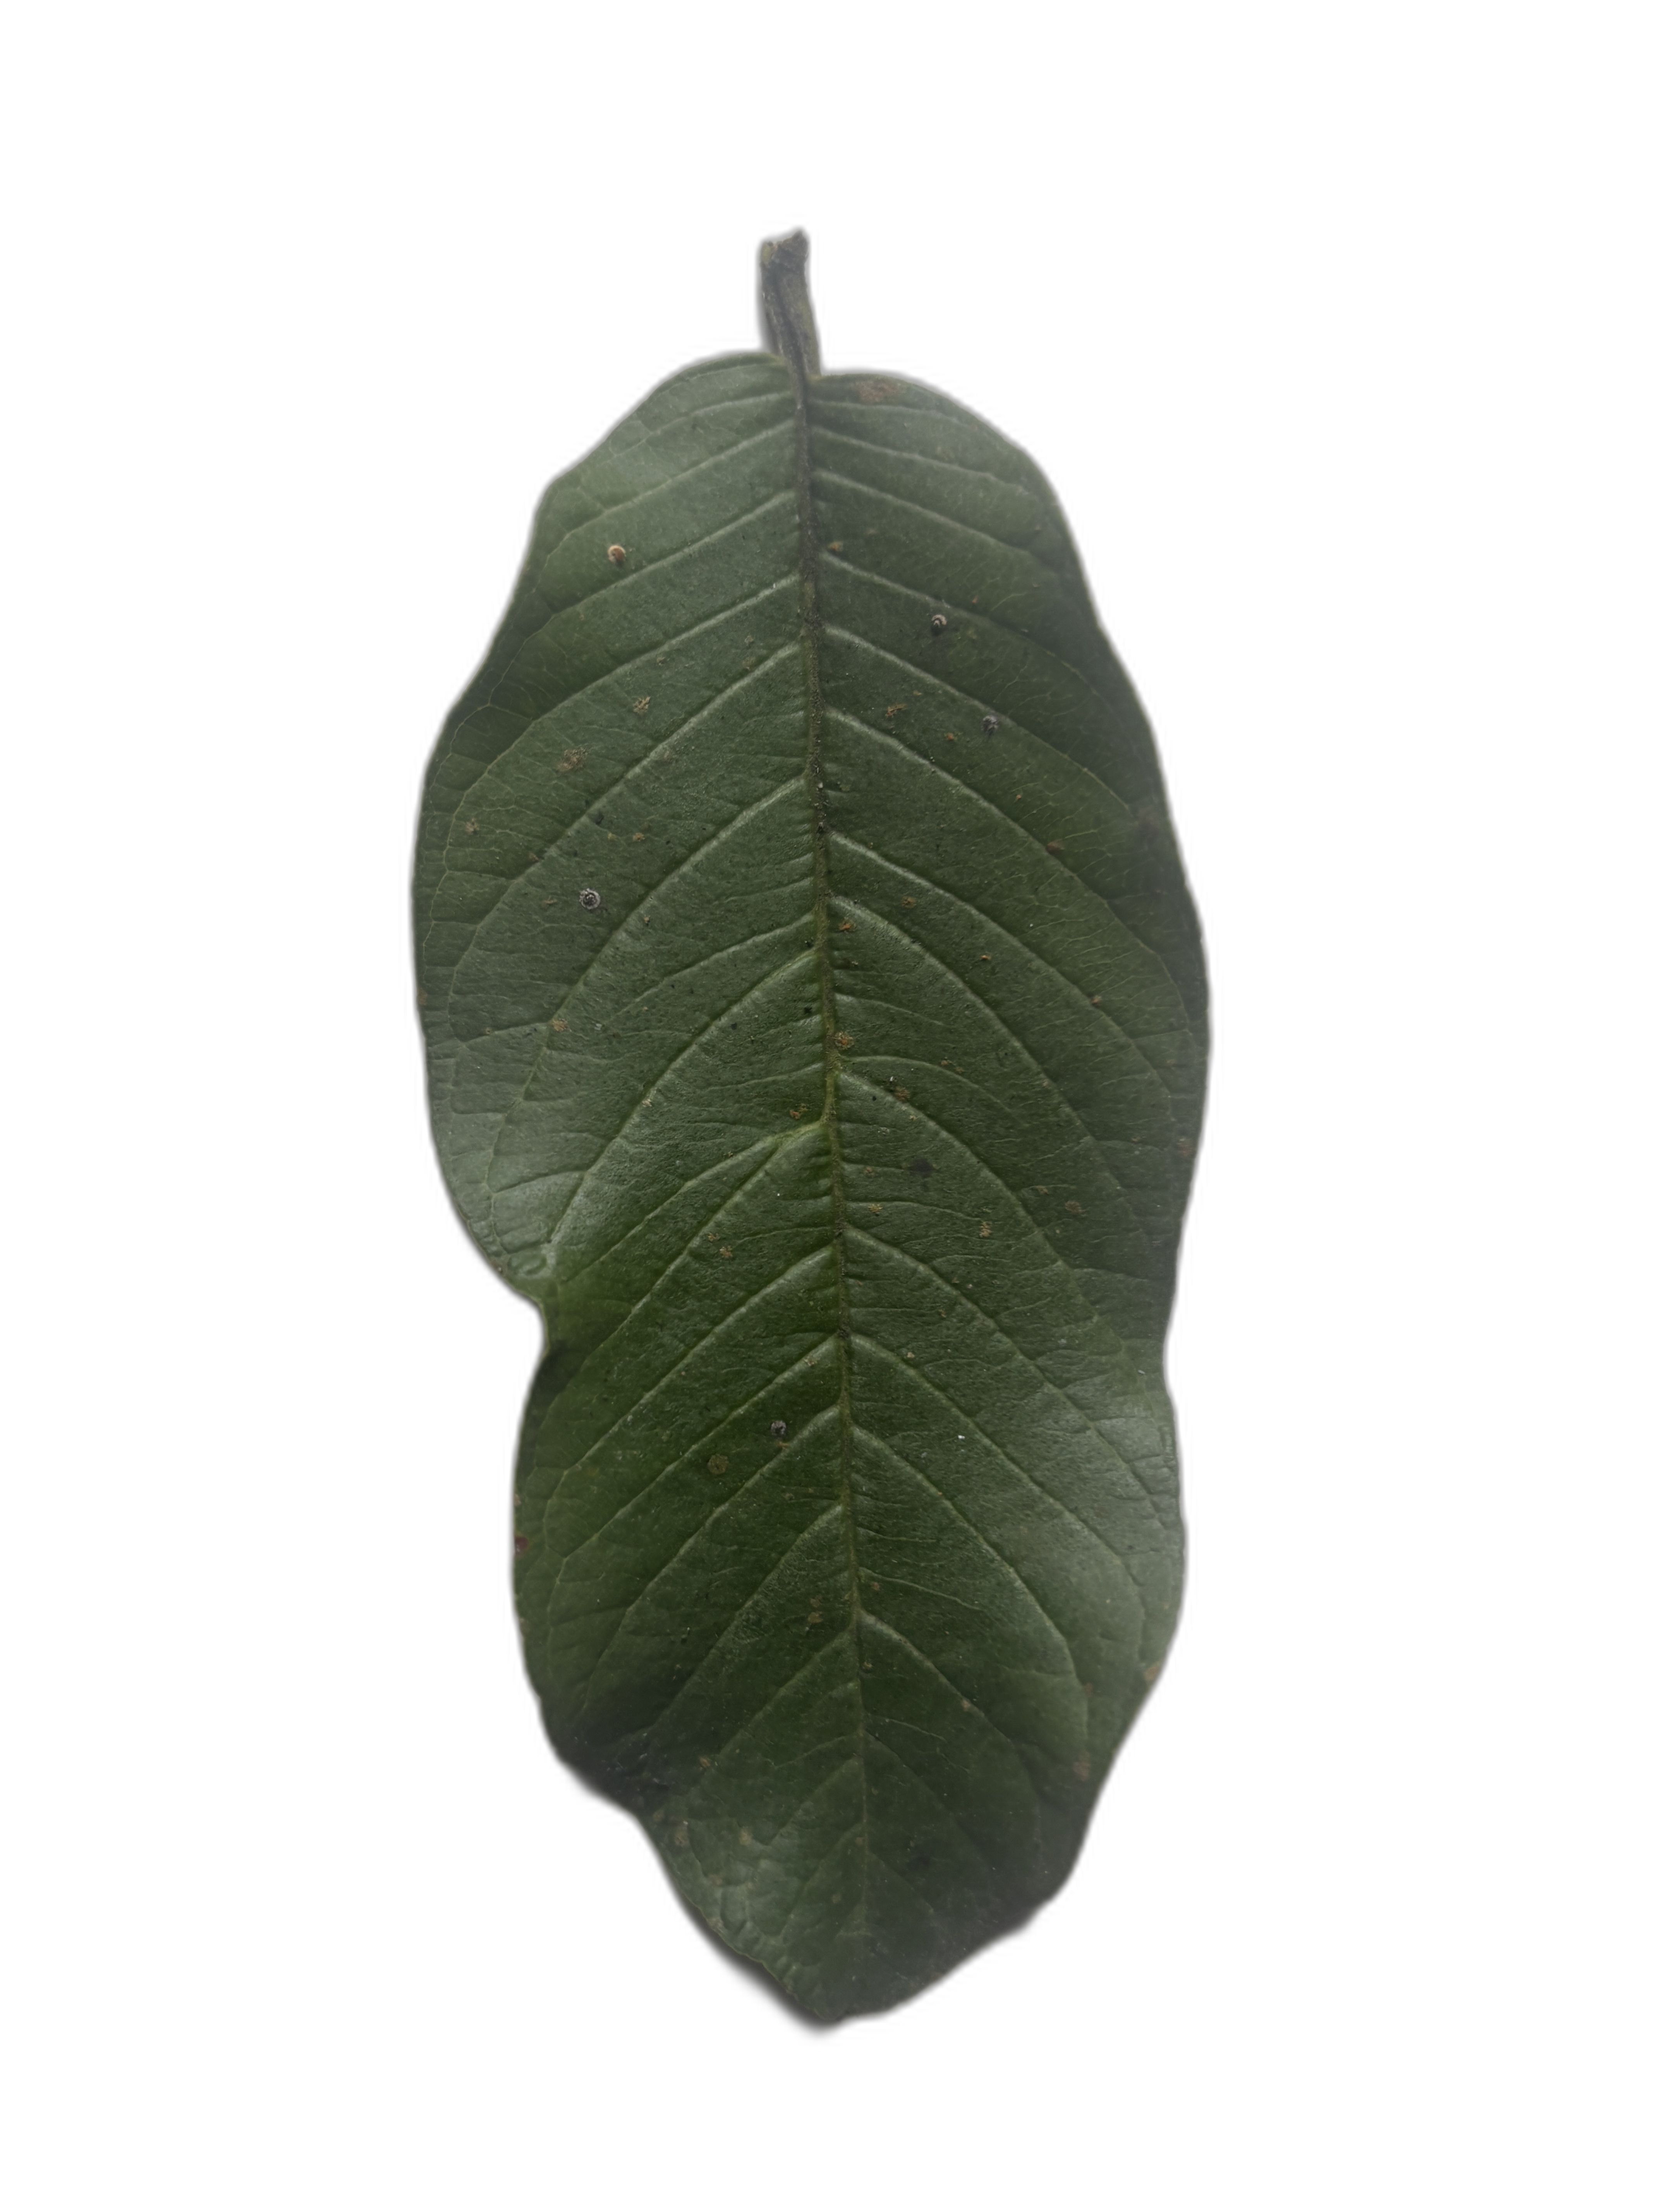
Plant part: leaf
Disease: Healthy